Ultraseven

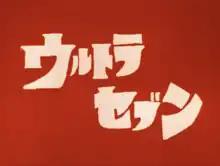
Original Japanese title card

is a Japanese "tokusatsu" science fiction television series created by Eiji Tsuburaya. It is the second entry (third overall) in the Ultra Series and was produced by Tsuburaya Productions. The series aired on Tokyo Broadcasting System from October 1, 1967 to September 8, 1968.